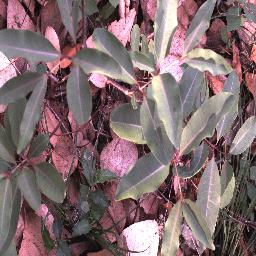
Label: rubber_vine